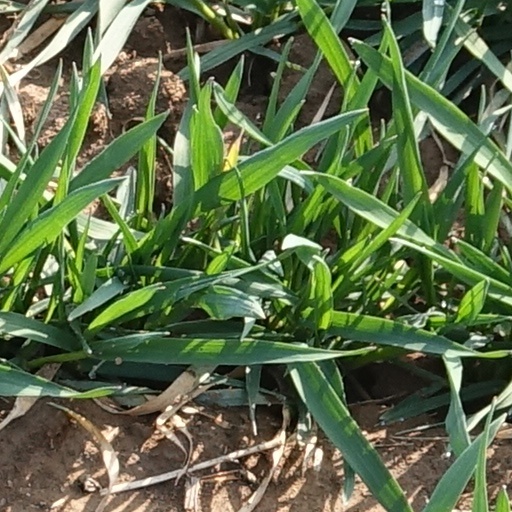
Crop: wheat